Colin Best

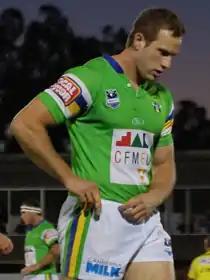
Best playing for Canberra in 2008

Colin Best (born 22 November 1978) is an Australian former professional rugby league footballer who played in the 1990s, 2000s and 2010s. He played primarily in the National Rugby League as a or for Australian clubs, Cronulla-Sutherland Sharks, St. George Illawarra Dragons, Canberra Raiders and South Sydney Rabbitohs. Best also played in the Super League for English club, Hull FC.